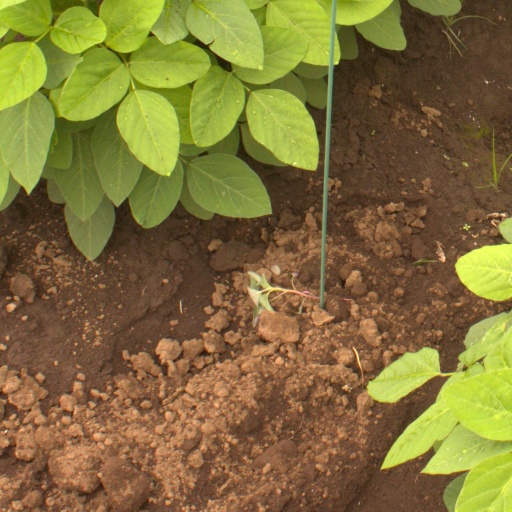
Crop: soybean